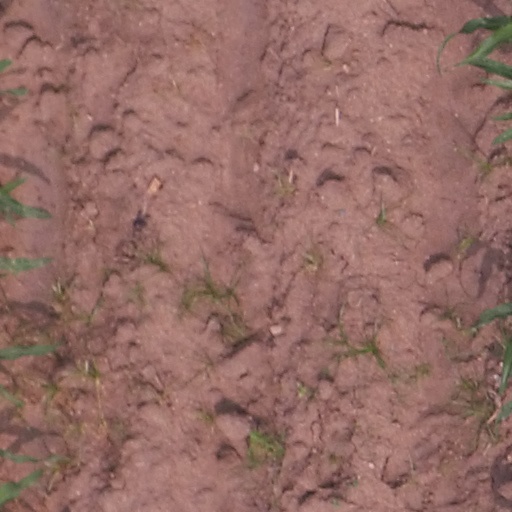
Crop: maize; corn